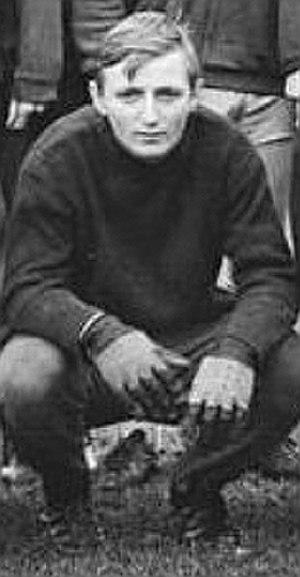
Dieter Schneider est un footballeur est-allemand qui évoluait au poste de gardien de but.